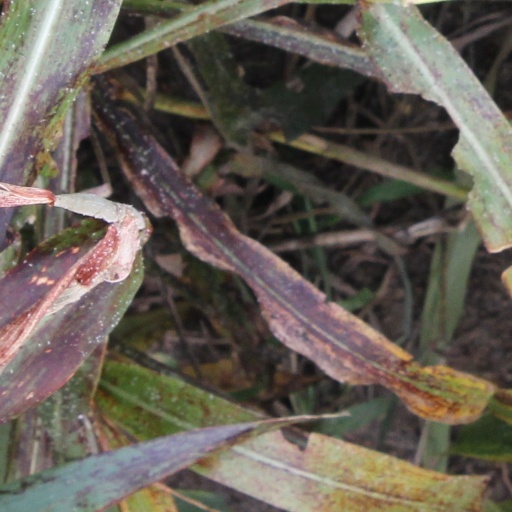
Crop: sorghum